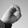
ASL letter: O